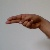
The image shows a hand gesture representing the letter 'H' in Indian Sign Language.